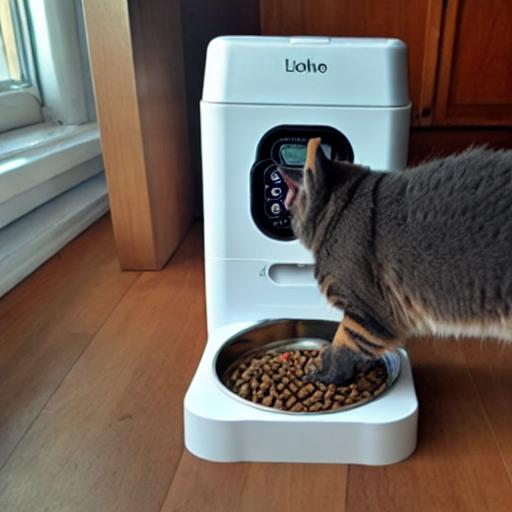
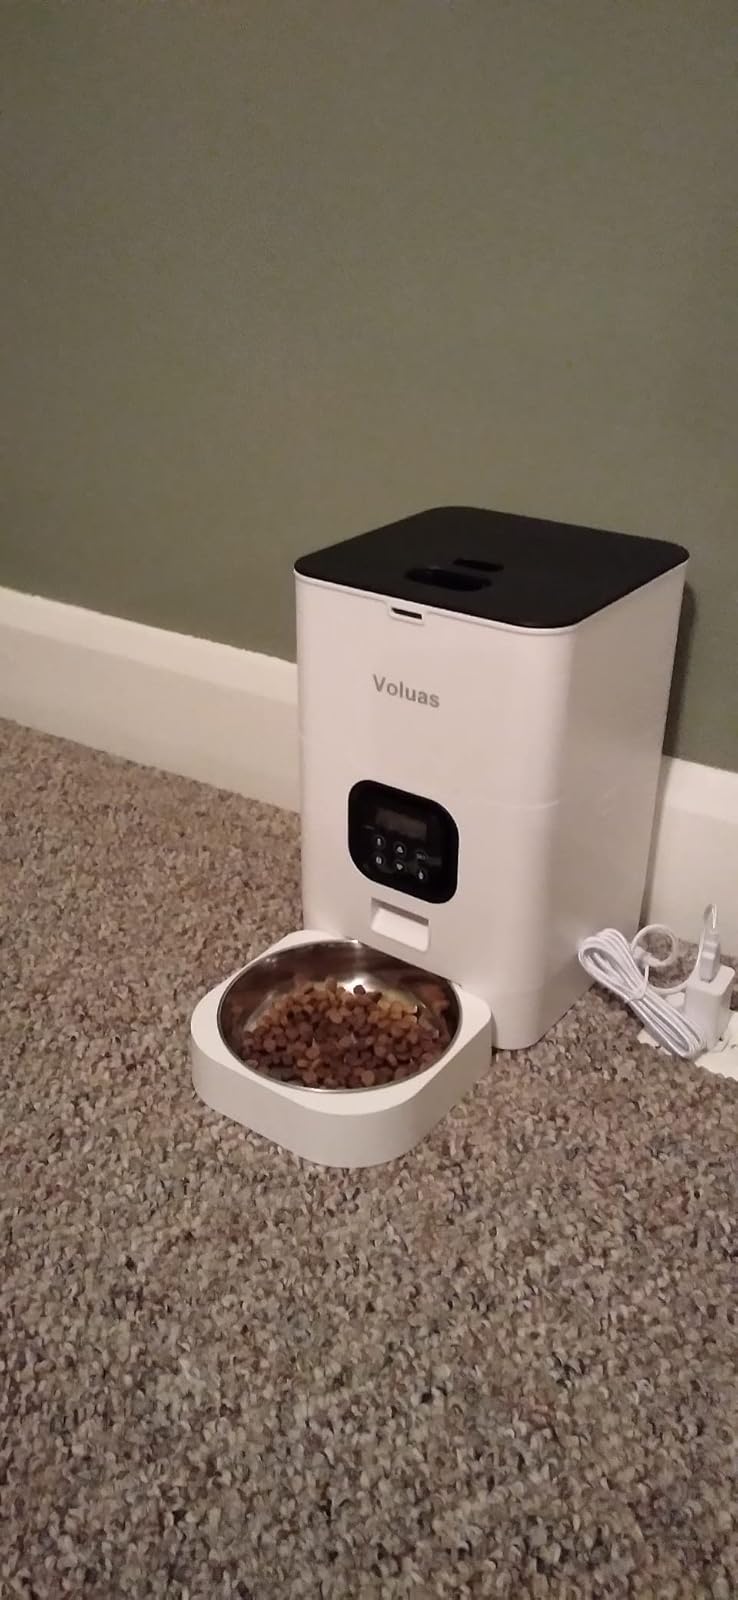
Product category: items_feeder
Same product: no